Victoria Park railway station, Perth

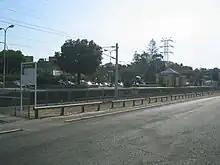
Platform viewed from car park

The South Western Railway was opened between Perth and Pinjarra on 2 May 1893. By 1897, the closest station to Victoria Park was Burswood station, so the Municipality of Victoria Park sent a deputation to the commissioner of railways, Frederick Piesse, for the establishment of a railway platform at Victoria Park. The original Victoria Park railway station opened in 1898. According to the Town of Victoria Park Local History Collection, the first mention of Victoria Park station on timetables was on 11 April 1898. A footbridge was approved for the station in 1912, and it gained a station master on 1 September 1922. It became an unstaffed station again on 1 March 1969. Over the course of its history, Victoria Park station had four station masters, who were commemorated by a plaque at the station in 1997.